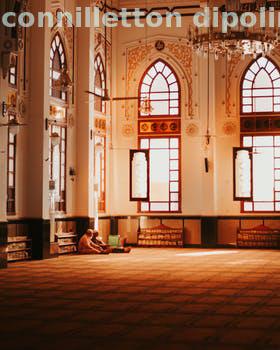
Label: Watermark